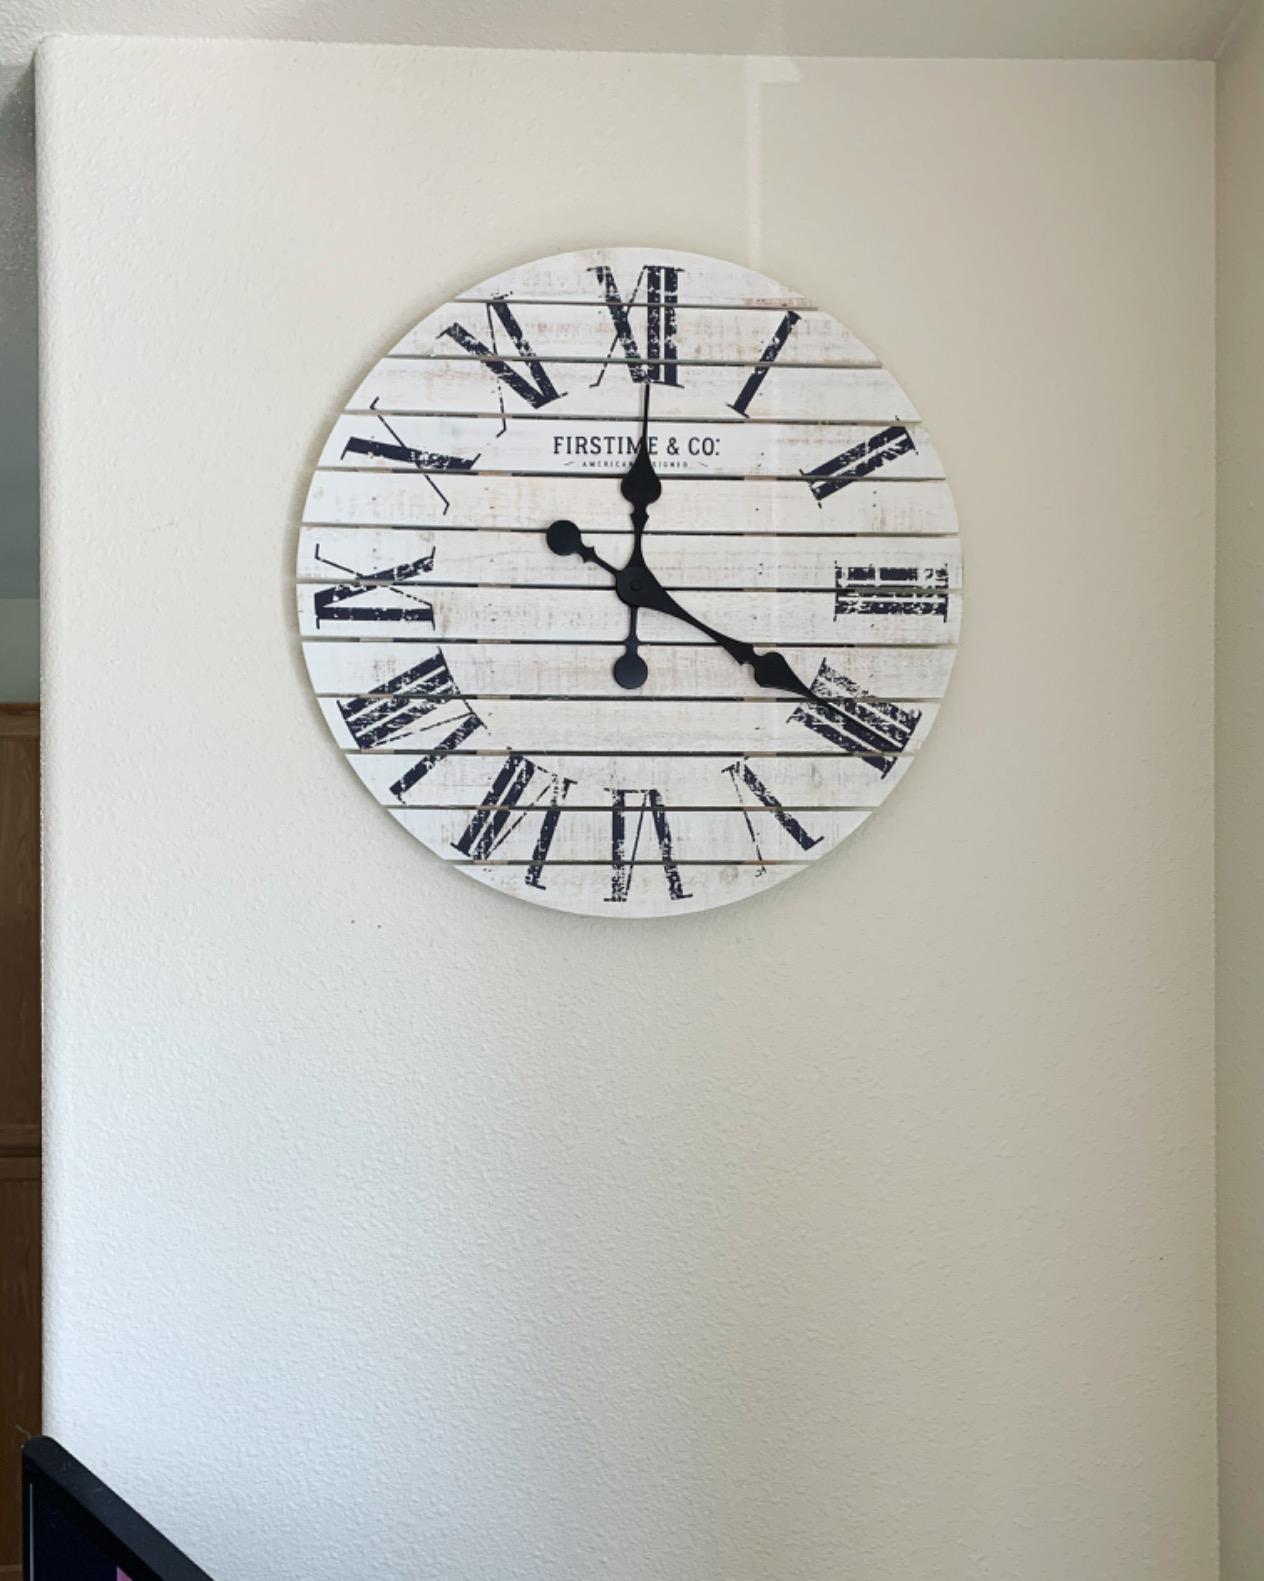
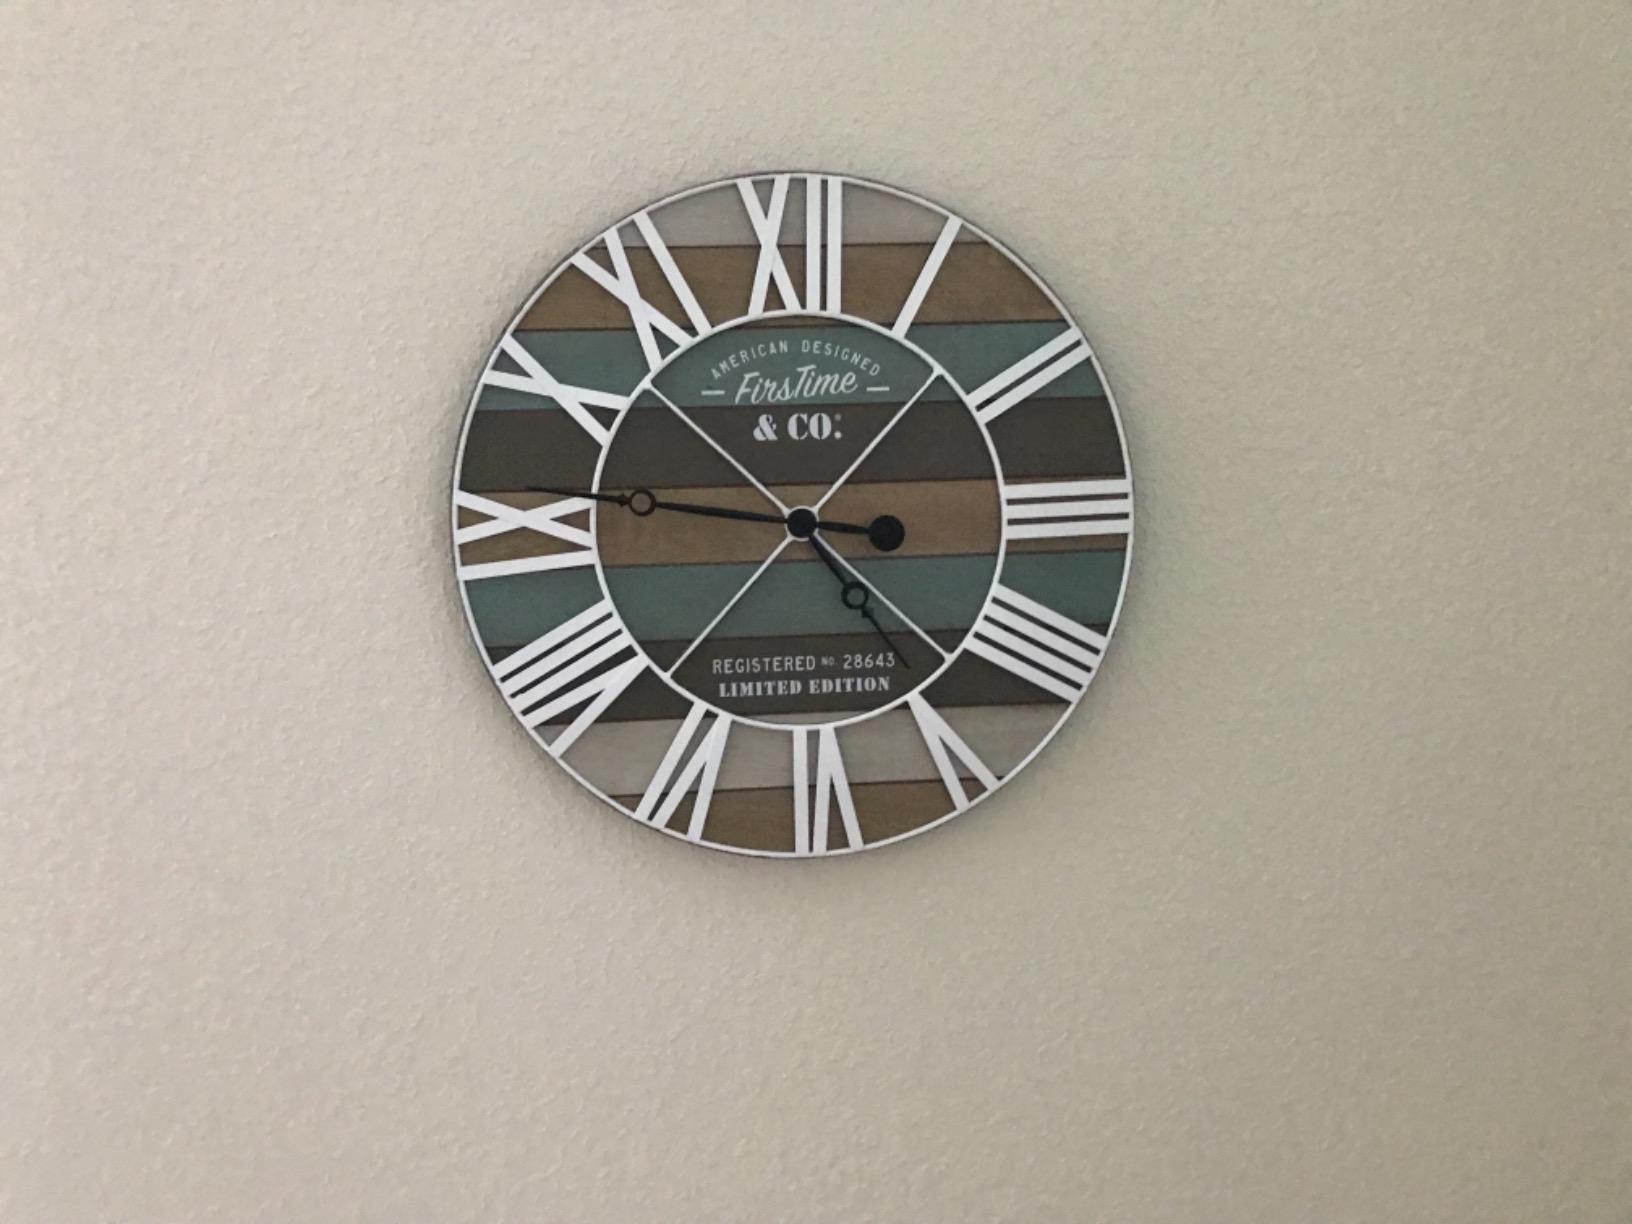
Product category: clock
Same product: no